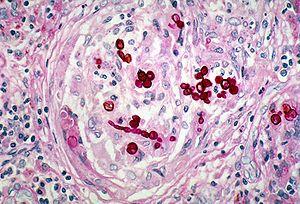
Un mycète radiotrophe, ou champignon radiotrophe, est un mycète capable d'utiliser les rayons gamma pour produire de l'énergie métabolique à l'aide d'un pigment biologique, la mélanine. Bien que des analogies existent avec la biosynthèse des glucides chez les organismes phototrophes, on sait peu de choses du processus biochimique par lequel ces mycètes utilisent la mélanine pour synthétiser les composés organiques et toutes les biomolécules nécessaires à leur croissance, par exemple s'ils utilisent leurs pigments dans le cadre d'un anabolisme complexe semblable à la photosynthèse ou encore s'ils mettent en œuvre des voies métaboliques analogues à celles des organismes chimiotrophes.
La biopersistance est la capacité de certains organismes à perdurer longtemps sans mourir dans des environnement délétères en conservant vivant tout ou partie de leur organisme ou de leurs propagules. L'espèce peut ainsi persister dans des environnements parfois très difficiles. De manière générale les organismes complexes sont moins doués pour cela mais se montrent plus adaptables aux variations de leur environnement. Sur les zones contaminées de Tchernobyl, on a montré que grâce à des systèmes très efficaces de protection et de réparation de leur ADN, certains organismes simples comme des champignons microscopiques ou la bactérie Deinococcus radiodurans survivent à des niveaux très élevés de radioactivité.